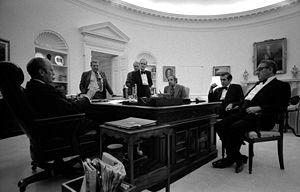
Gerald Ford et ses collègues discutant de la libération de l'équipage du S.S. Mayaguez. (de gauche à droite sur la photo: Ford, Robert T. Hartmann, John Marsh, Brent Scowcroft, Ron Nessen, Donald H. Rumsfeld, Henry A. Kissinger
La présidence de Gerald Ford débuta le 9 août 1974, date de l'investiture de Gerald Ford en tant que 38ᵉ président des États-Unis à la suite de la démission du président Richard Nixon, et prit fin le 20 janvier 1977. Membre du Parti républicain, Ford avait précédemment été nommé vice-président des États-Unis le 6 décembre 1973 en remplacement de Spiro Agnew, également démissionnaire. Il est ainsi la seule personne à ce jour à avoir été à la fois vice-président et président des États-Unis sans avoir été élu à l'un ou l'autre poste. Il quitta le pouvoir après sa défaite à l'élection présidentielle de 1976 face au candidat démocrate Jimmy Carter.
Gerald Rudolph Ford, Jr., né sous le nom de Leslie Lynch King, Jr. le 14 juillet 1913 à Omaha et mort le 26 décembre 2006 à Rancho Mirage, est un homme d'État américain, président des États-Unis du 9 août 1974 au 20 janvier 1977.